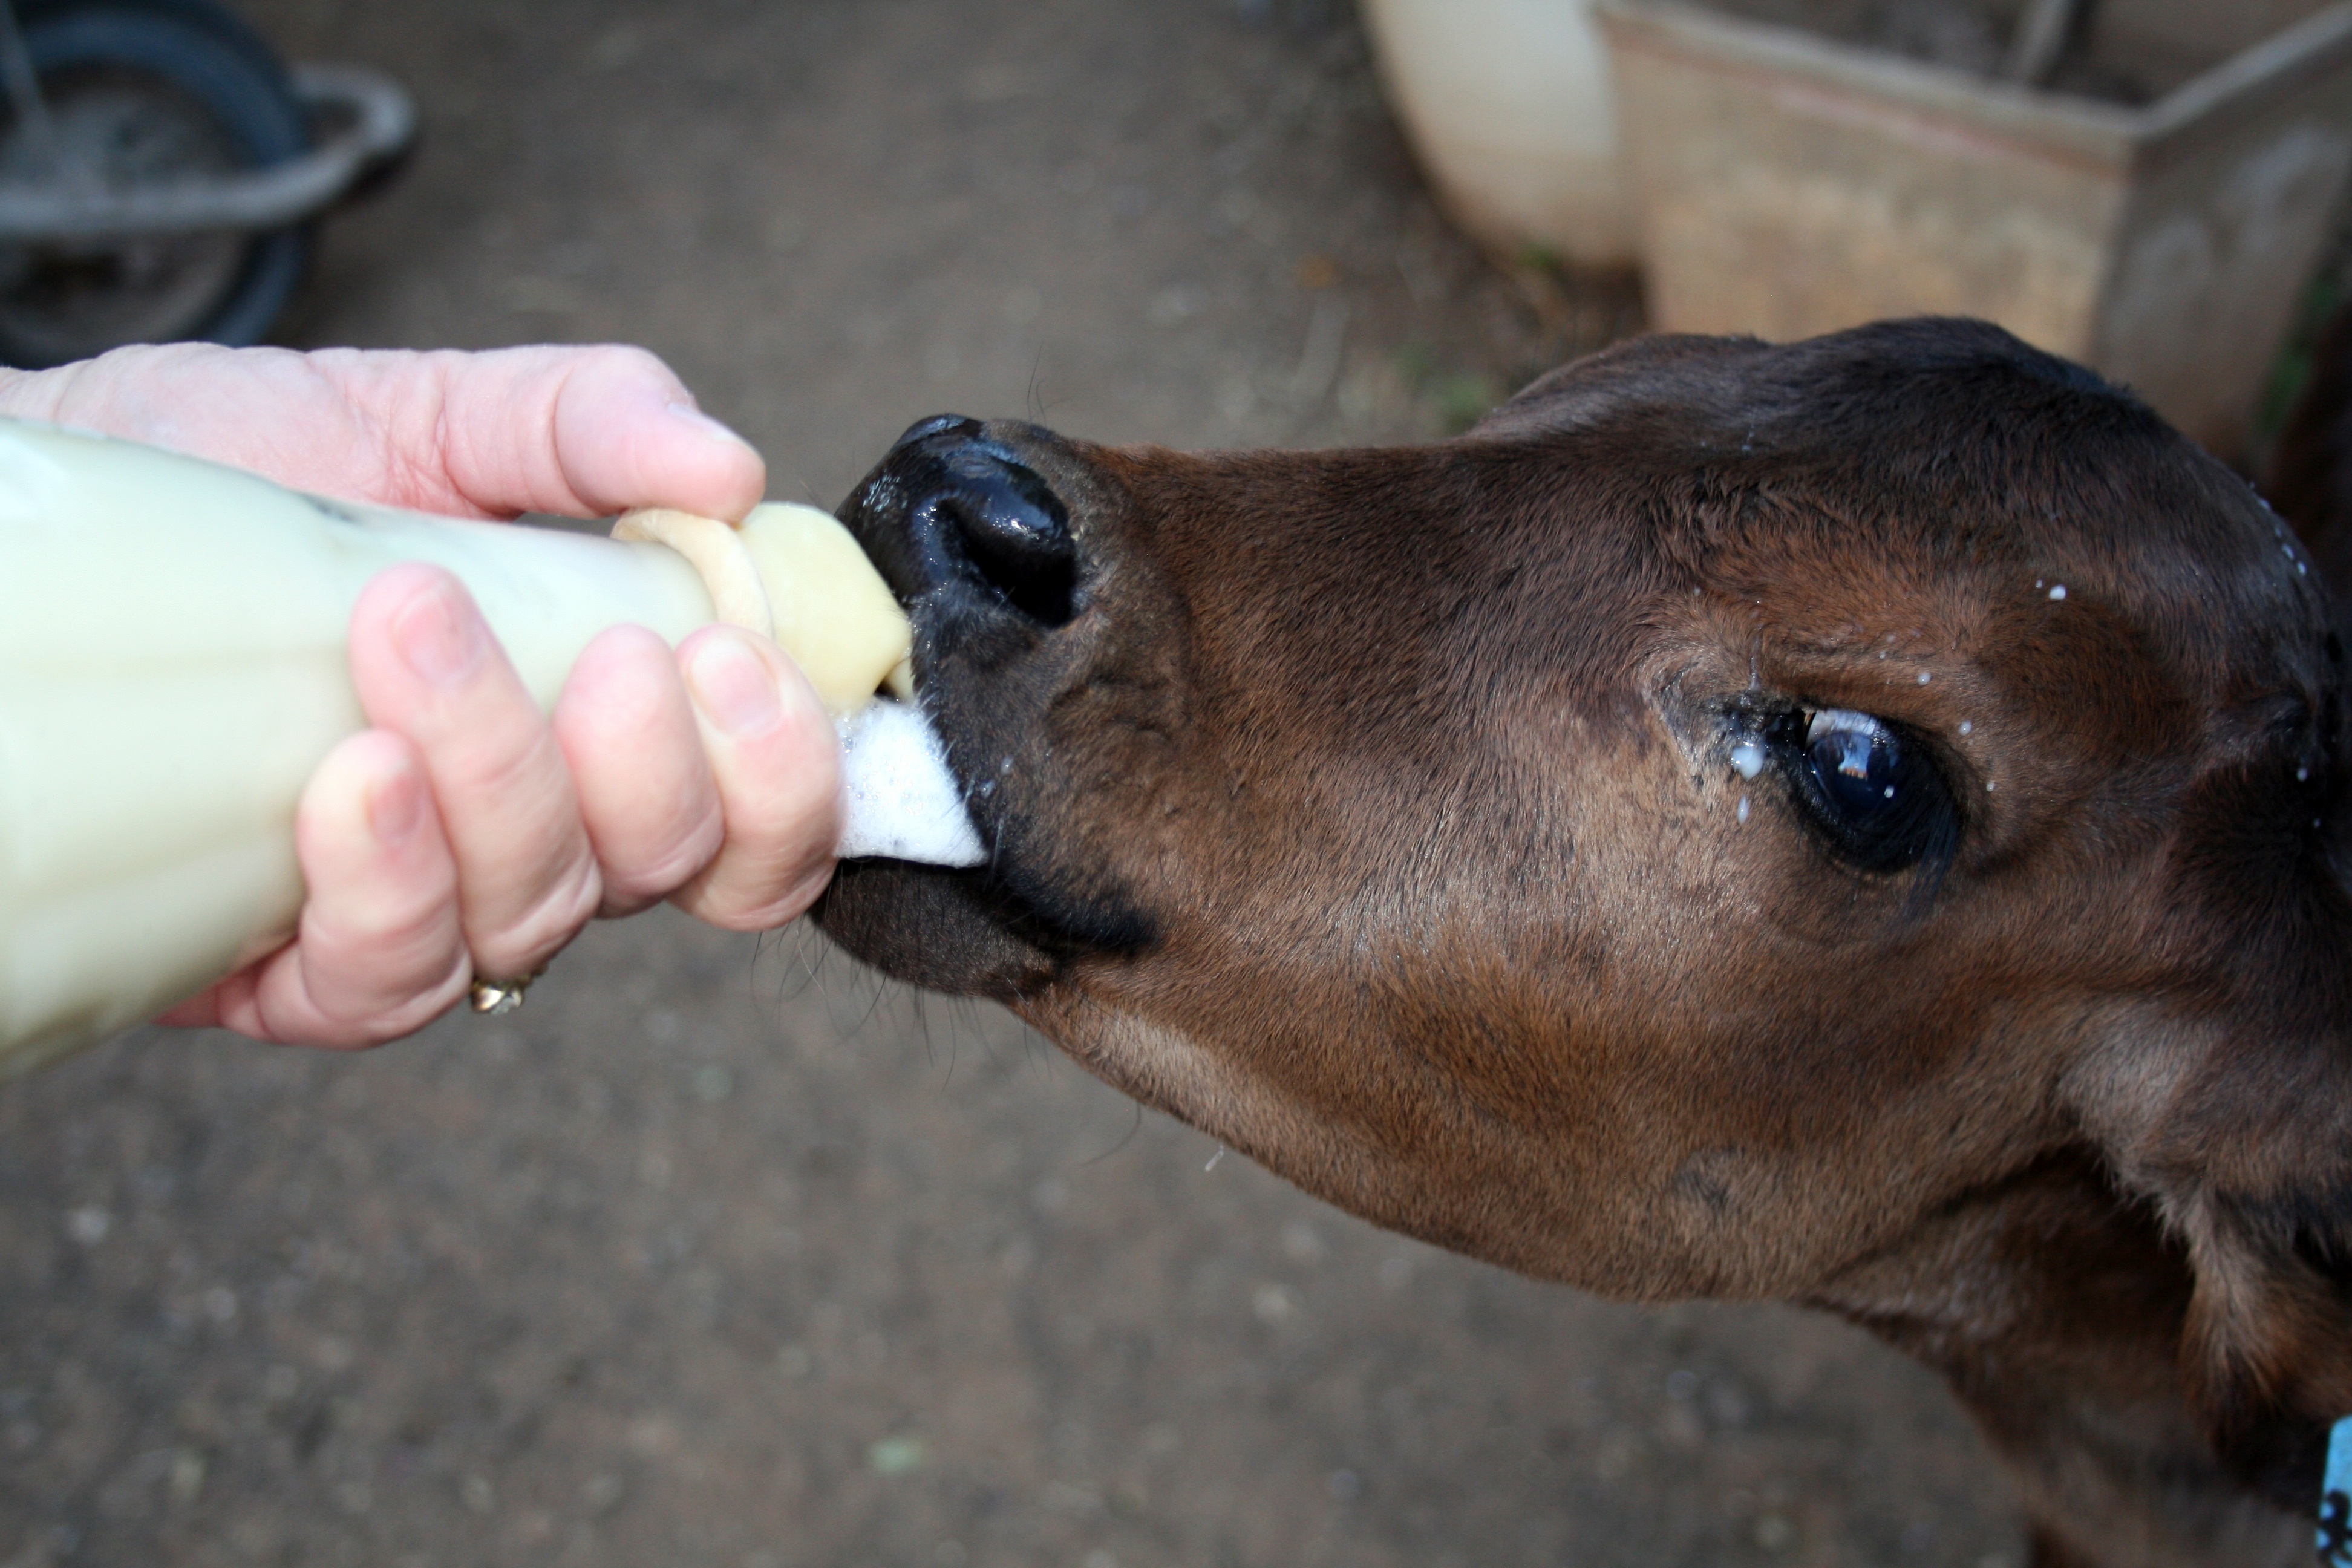
glass, dog, feed, mammal, drink, bottle, milk, baby, calf, orphan, feeding, nutrition, head, vertebrate, dairy, rubber, nipple, teat, hand rear, dog like mammal, cattle like mammal